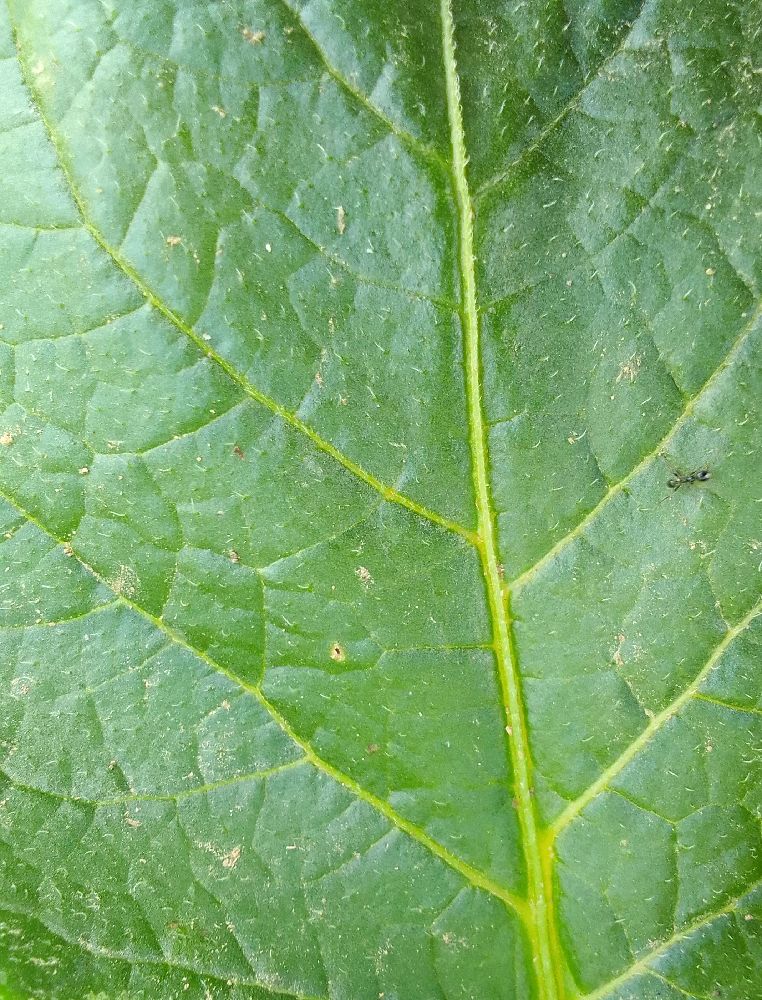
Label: Healthy